Christmas Eve

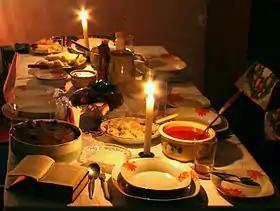
Traditional Polish "Wigilia" meal

In the Philippines, the traditional dinner (known as "noche buena" or "nochebuena") is served at midnight after the family attends the late evening Mass known as "Misa de Gallo" (sometimes referred to as "Misa de Aguinaldo", "Gift Mass"). Common traditional dishes served for the main course include: lechón, various types of pancit (noodles), Filipino spaghetti, "hamonado", "jamón", "queso de bola", "morcón", "embutido", chicken galantina, "almondigas" (meatballs), "paelya" ("arroz valenciana", "bringhe", etc.), "lumpia", "menudo", "mechado", "caldereta", "callos", chicken pastel, "relyenong bangús" (stuffed milkfish), "lengua estofado", "adobo", and various types of barbecue ("inihaw"). Almost all of these dishes are eaten with white rice. Desserts and side dishes include "úbe halayá", turon, leche flan, macaroni salad, "membrilyo", fruit salad, buko salad, "crema de fruta", "ensaymada", champorado, mango float, fruitcake, "castañas" (roasted chestnuts), and various other "kakanin" (rice cakes) like "puto bumbong", "bibingka", "suman", "biko", and "sapin-sapin". Popular beverages are "tsokolate" as well as coffee, soda, wine, beer, alcoholic drinks, and fruit juices.